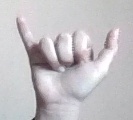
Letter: ya